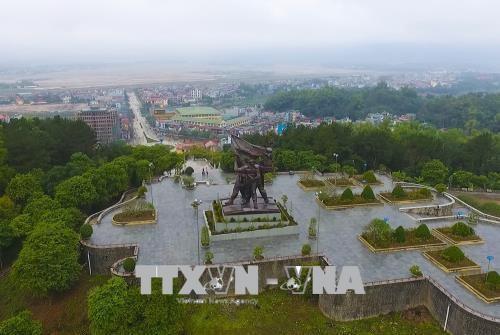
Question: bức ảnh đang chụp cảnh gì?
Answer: cảnh đài tưởng niệm